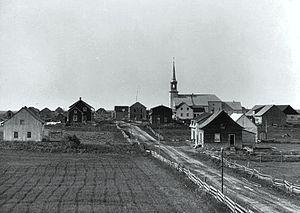
Albanel, Québec
Albanel est une municipalité de la région administrative du Saguenay–Lac-Saint-Jean au Québec.